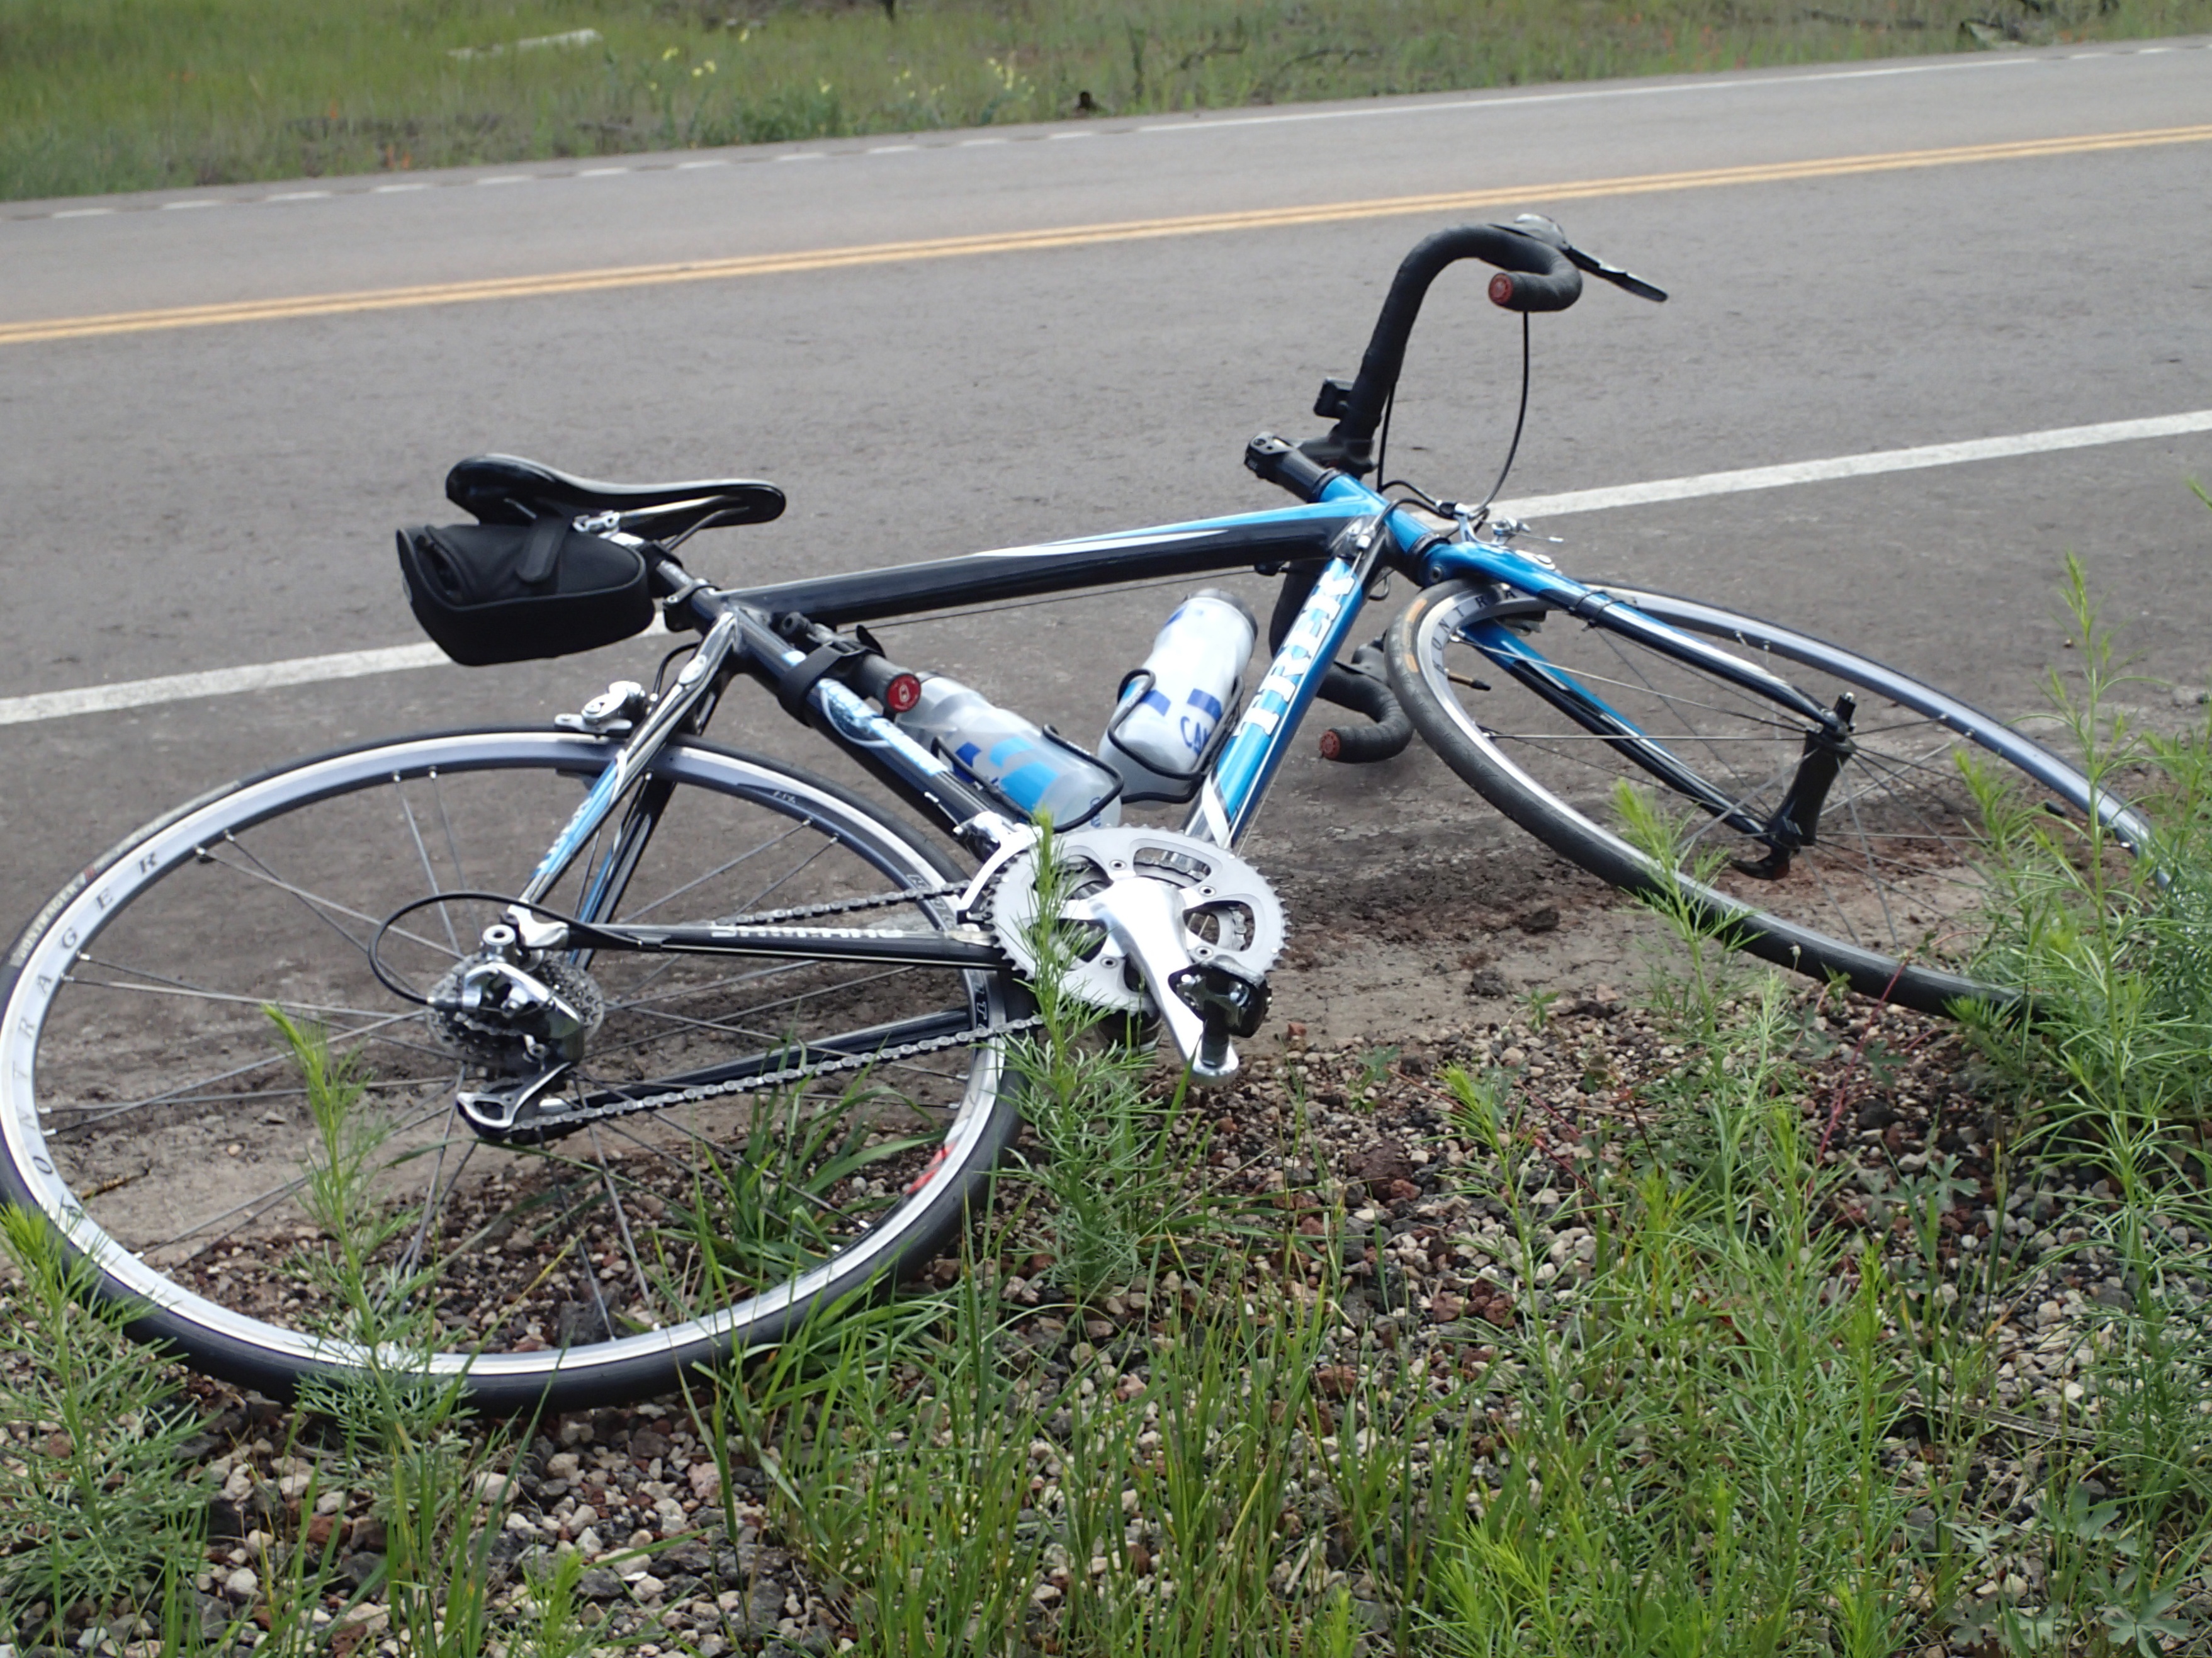
wheel, bicycle, vehicle, sports equipment, mountain bike, cycling, netnarr, bicycle frame, road cycling, land vehicle, cycle sport, cyclo cross bicycle, cyclo cross, bicycle racing, bmx bike, road bicycle, racing bicycle, hybrid bicycle